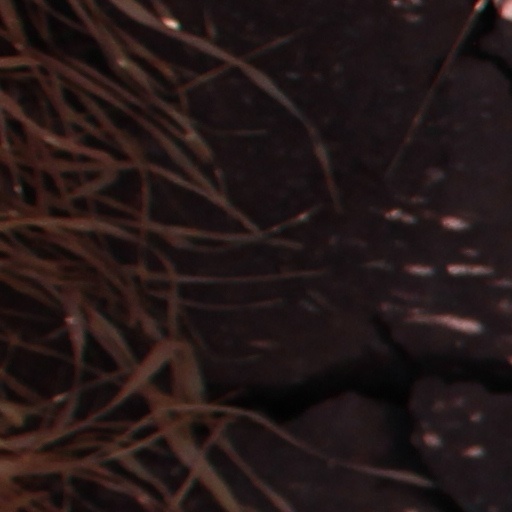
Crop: wheat